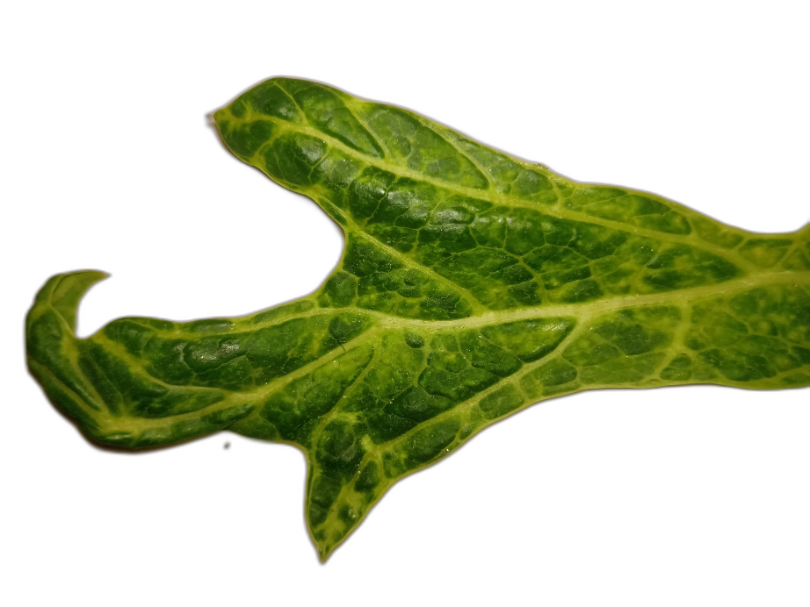
Crop: Papaya
Label: Curled_Yellow_Spot